Nirvana (band)

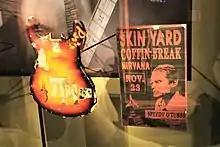
Bottom half of guitar smashed by Kurt Cobain, displayed at MOPOP

Cobain's rhythm guitar style, which relied on power chords, low-note riffs, and a loose left-handed technique, featured the key components to the band's songs. Cobain would often initially play a song's verse riff in a clean tone, then double it with distorted guitars when he repeated the part. In some verses, the guitar would be absent to allow the drums and bass guitar to support the vocals, or it would only play sparse melodies like the two-note pattern used in "Smells Like Teen Spirit". Cobain rarely played standard guitar solos, opting to play variations of the song's melody as single-note lines. Cobain's solos were mostly blues-based and discordant, which music writer Jon Chappell described as "almost an iconoclastic parody of the traditional instrumental break", a quality typified by the note-for-note replication of the lead melody in "Smells Like Teen Spirit" and the atonal solo for "Breed". The band had no formal musical training; Cobain said: "I have no concept of knowing how to be a musician at all whatsoever... I couldn't even pass Guitar 101."